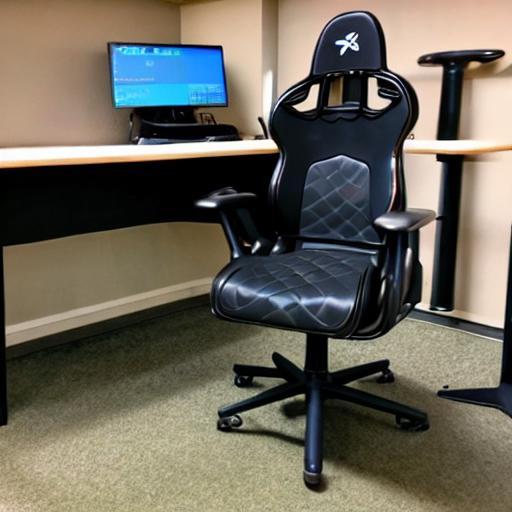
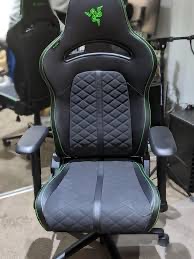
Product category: items_chair
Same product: no